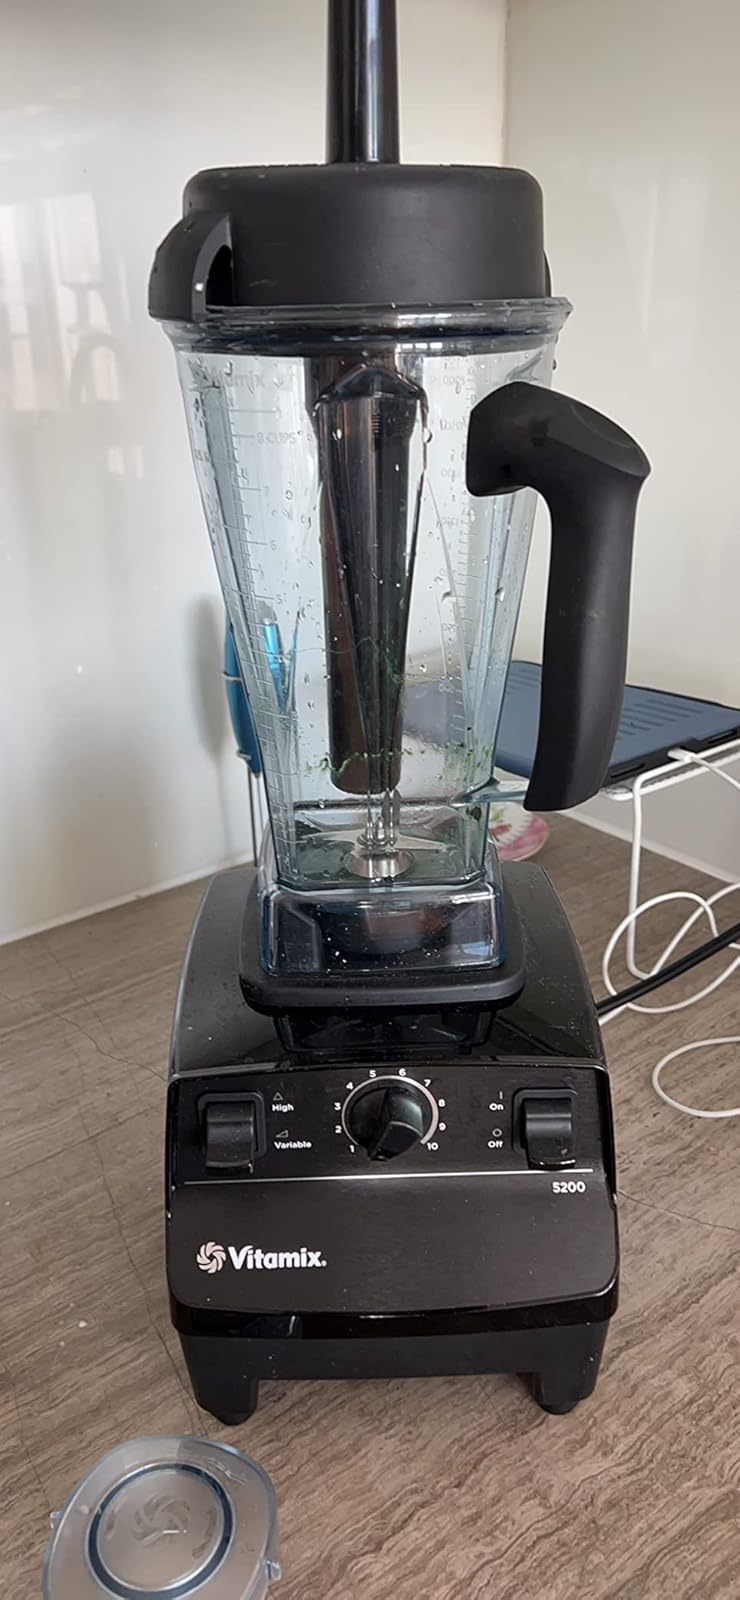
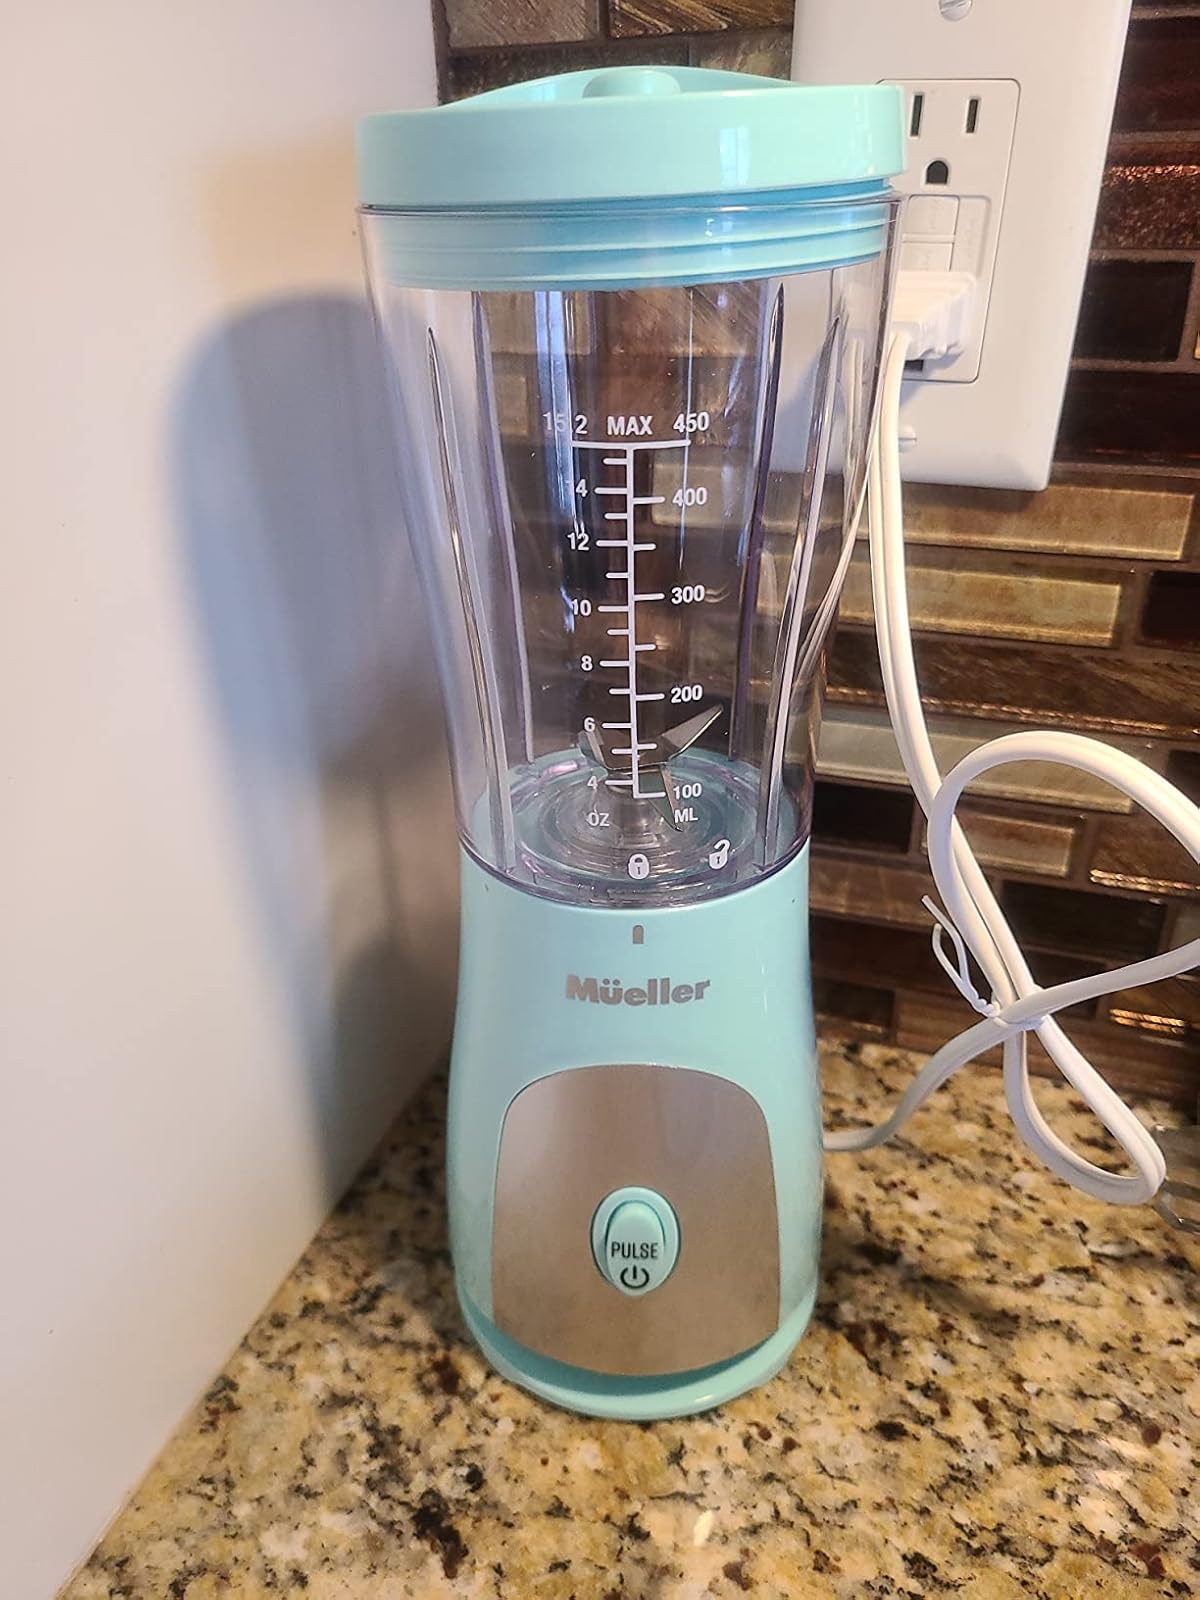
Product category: items_blender
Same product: no